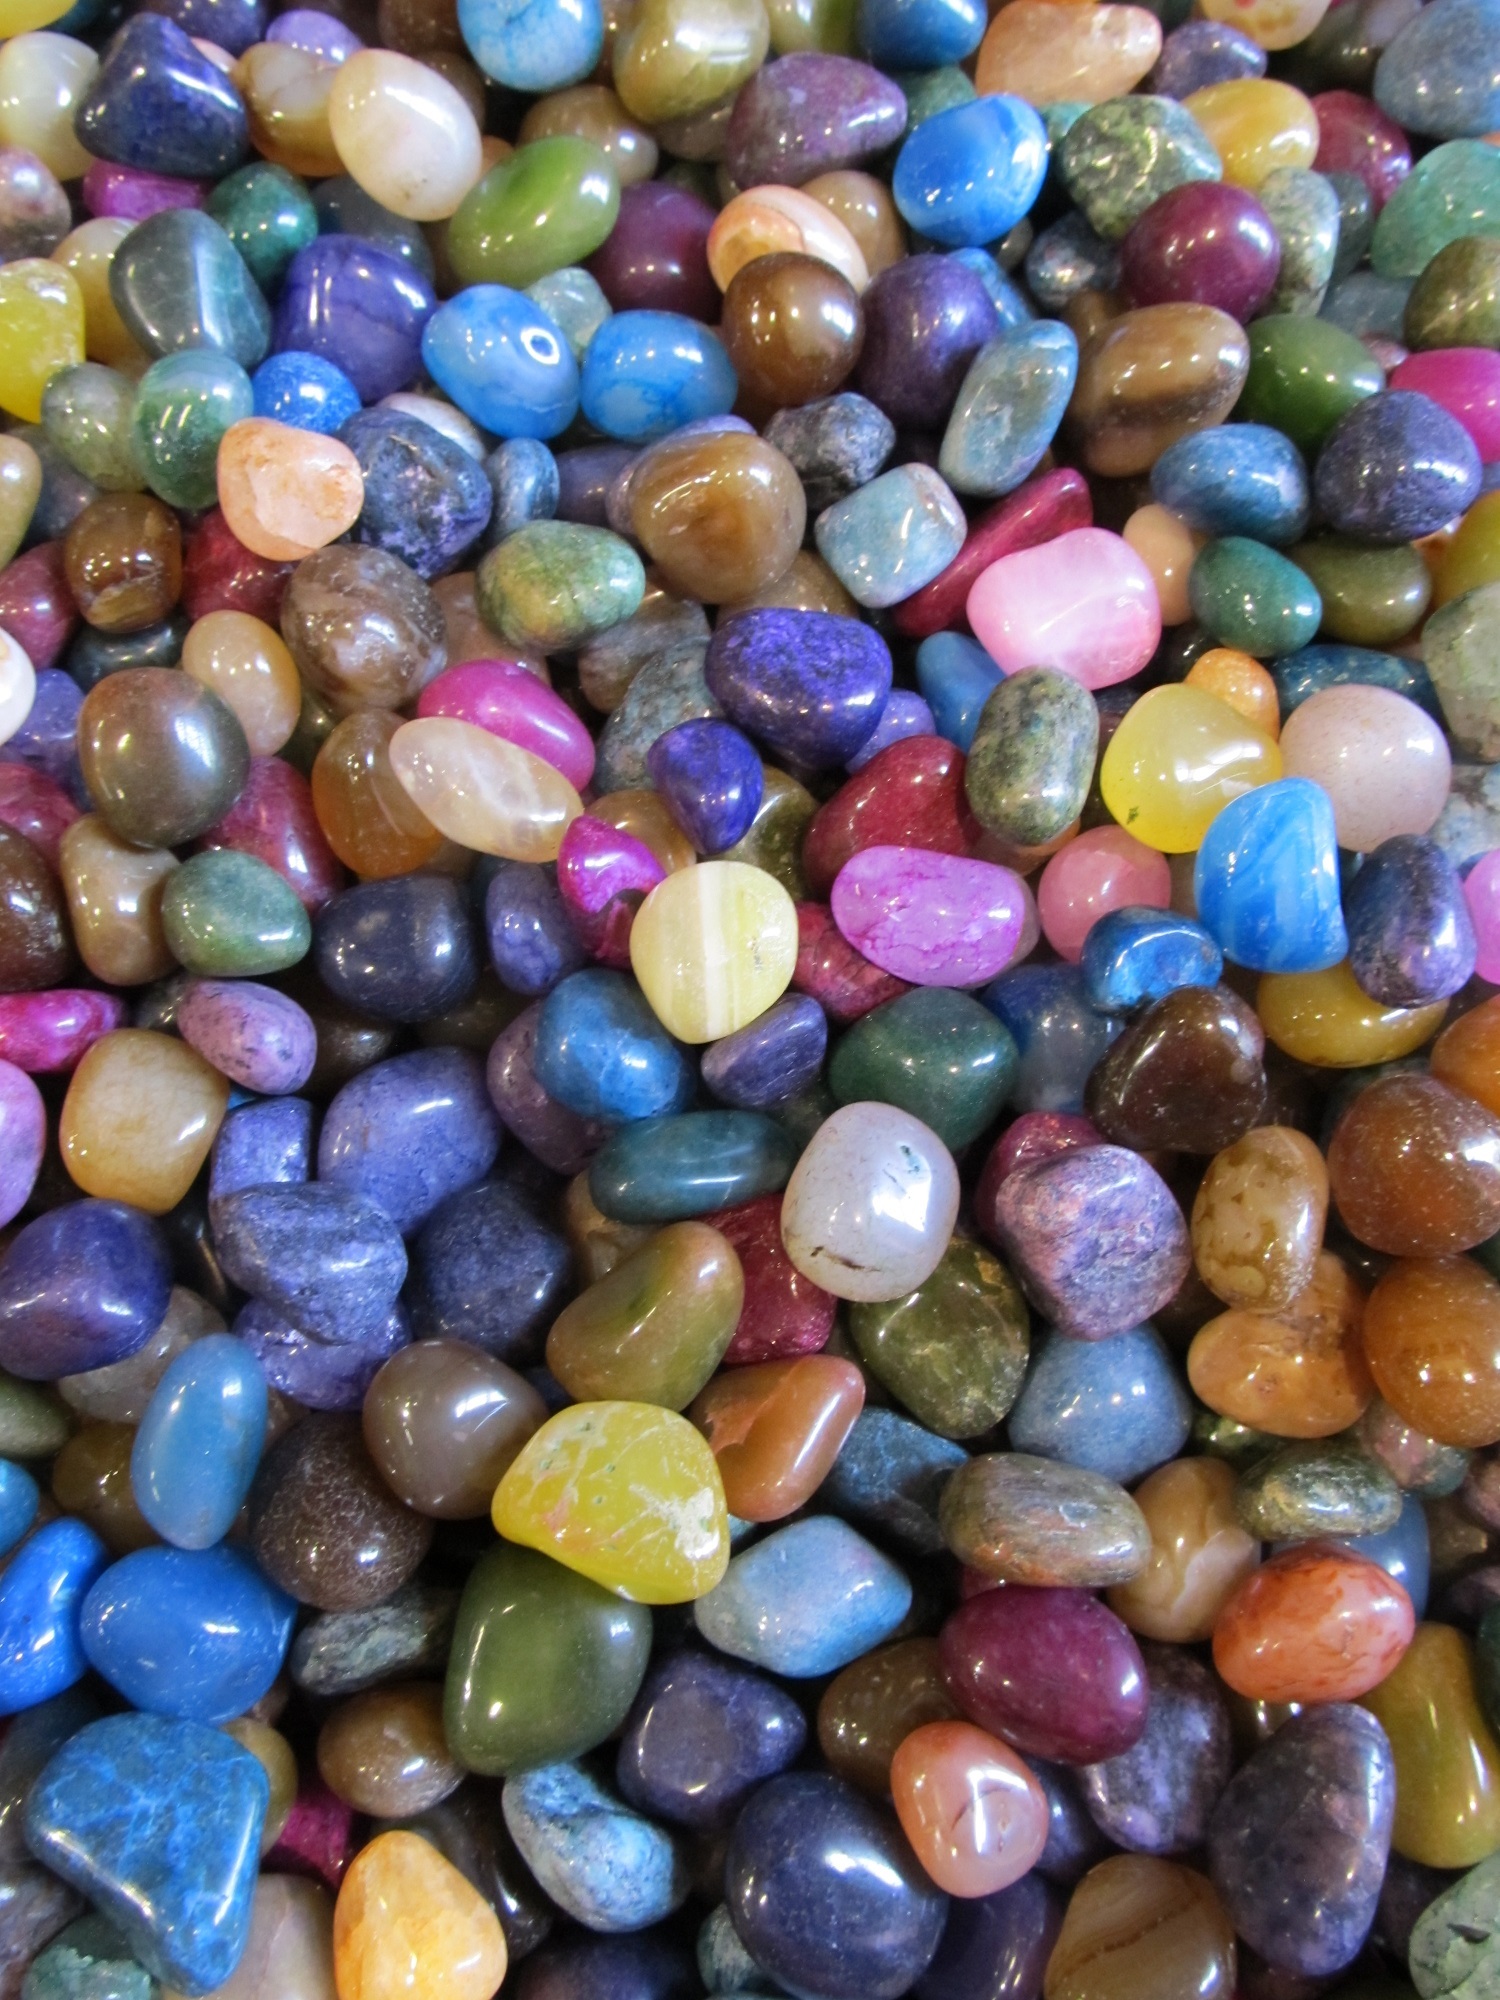
nature, rock, texture, glass, food, collection, natural, small, pebble, smooth, colorful, bead, material, jewellery, rocks, stones, art, colors, landscaping, geology, pebbles, shiny, collect, gemstone, polished, tumbled, rock tumbler, fashion accessory